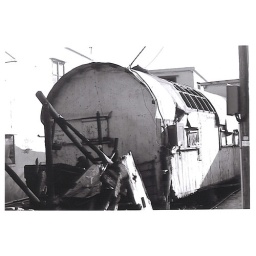
an old man walking past told us this was the oldest house in tai o. Ilford XP2 400